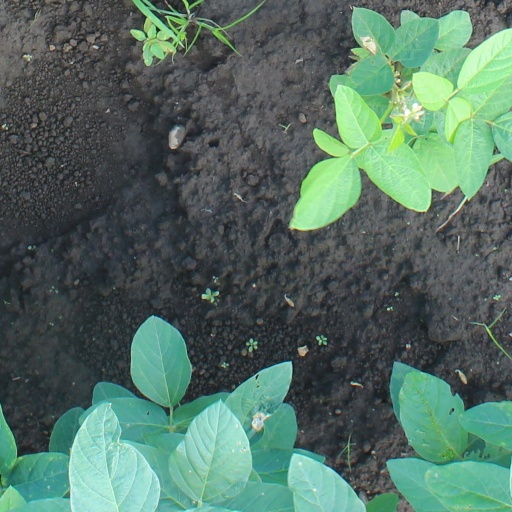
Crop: soybean